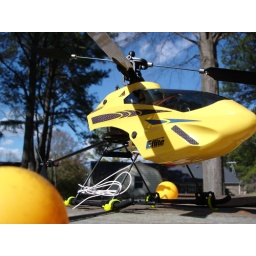
Really blue sky in this photo.